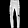
Label: Trouser